Pinipel Island

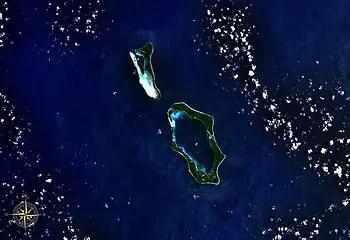
NASA Satellite Image of Green Islands, with Pinipel in the north

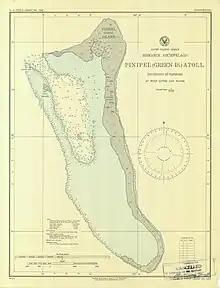
Map of Pinipel

Pinipel Island, also known as Green Island, is the northern of the two atolls making up the Green Islands, east of New Ireland, Papua New Guinea. It is located north of Nissan Island, the southern atoll. It is about high and cliffy, from wide, except at the north end.